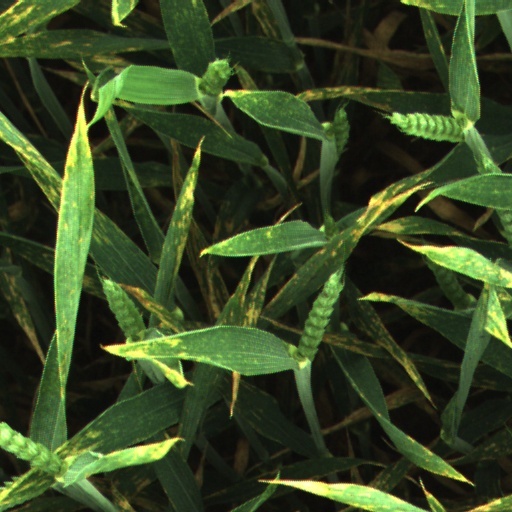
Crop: wheat